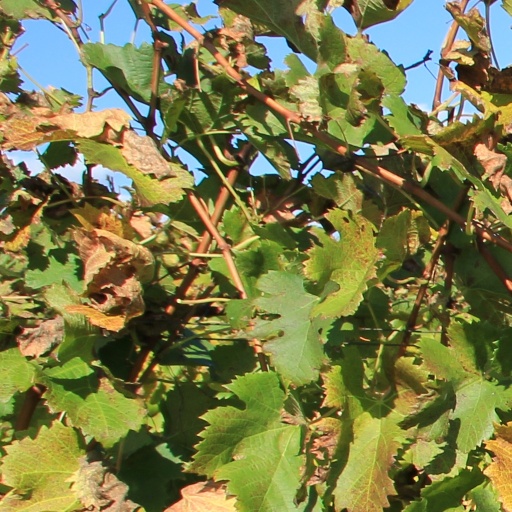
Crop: grape